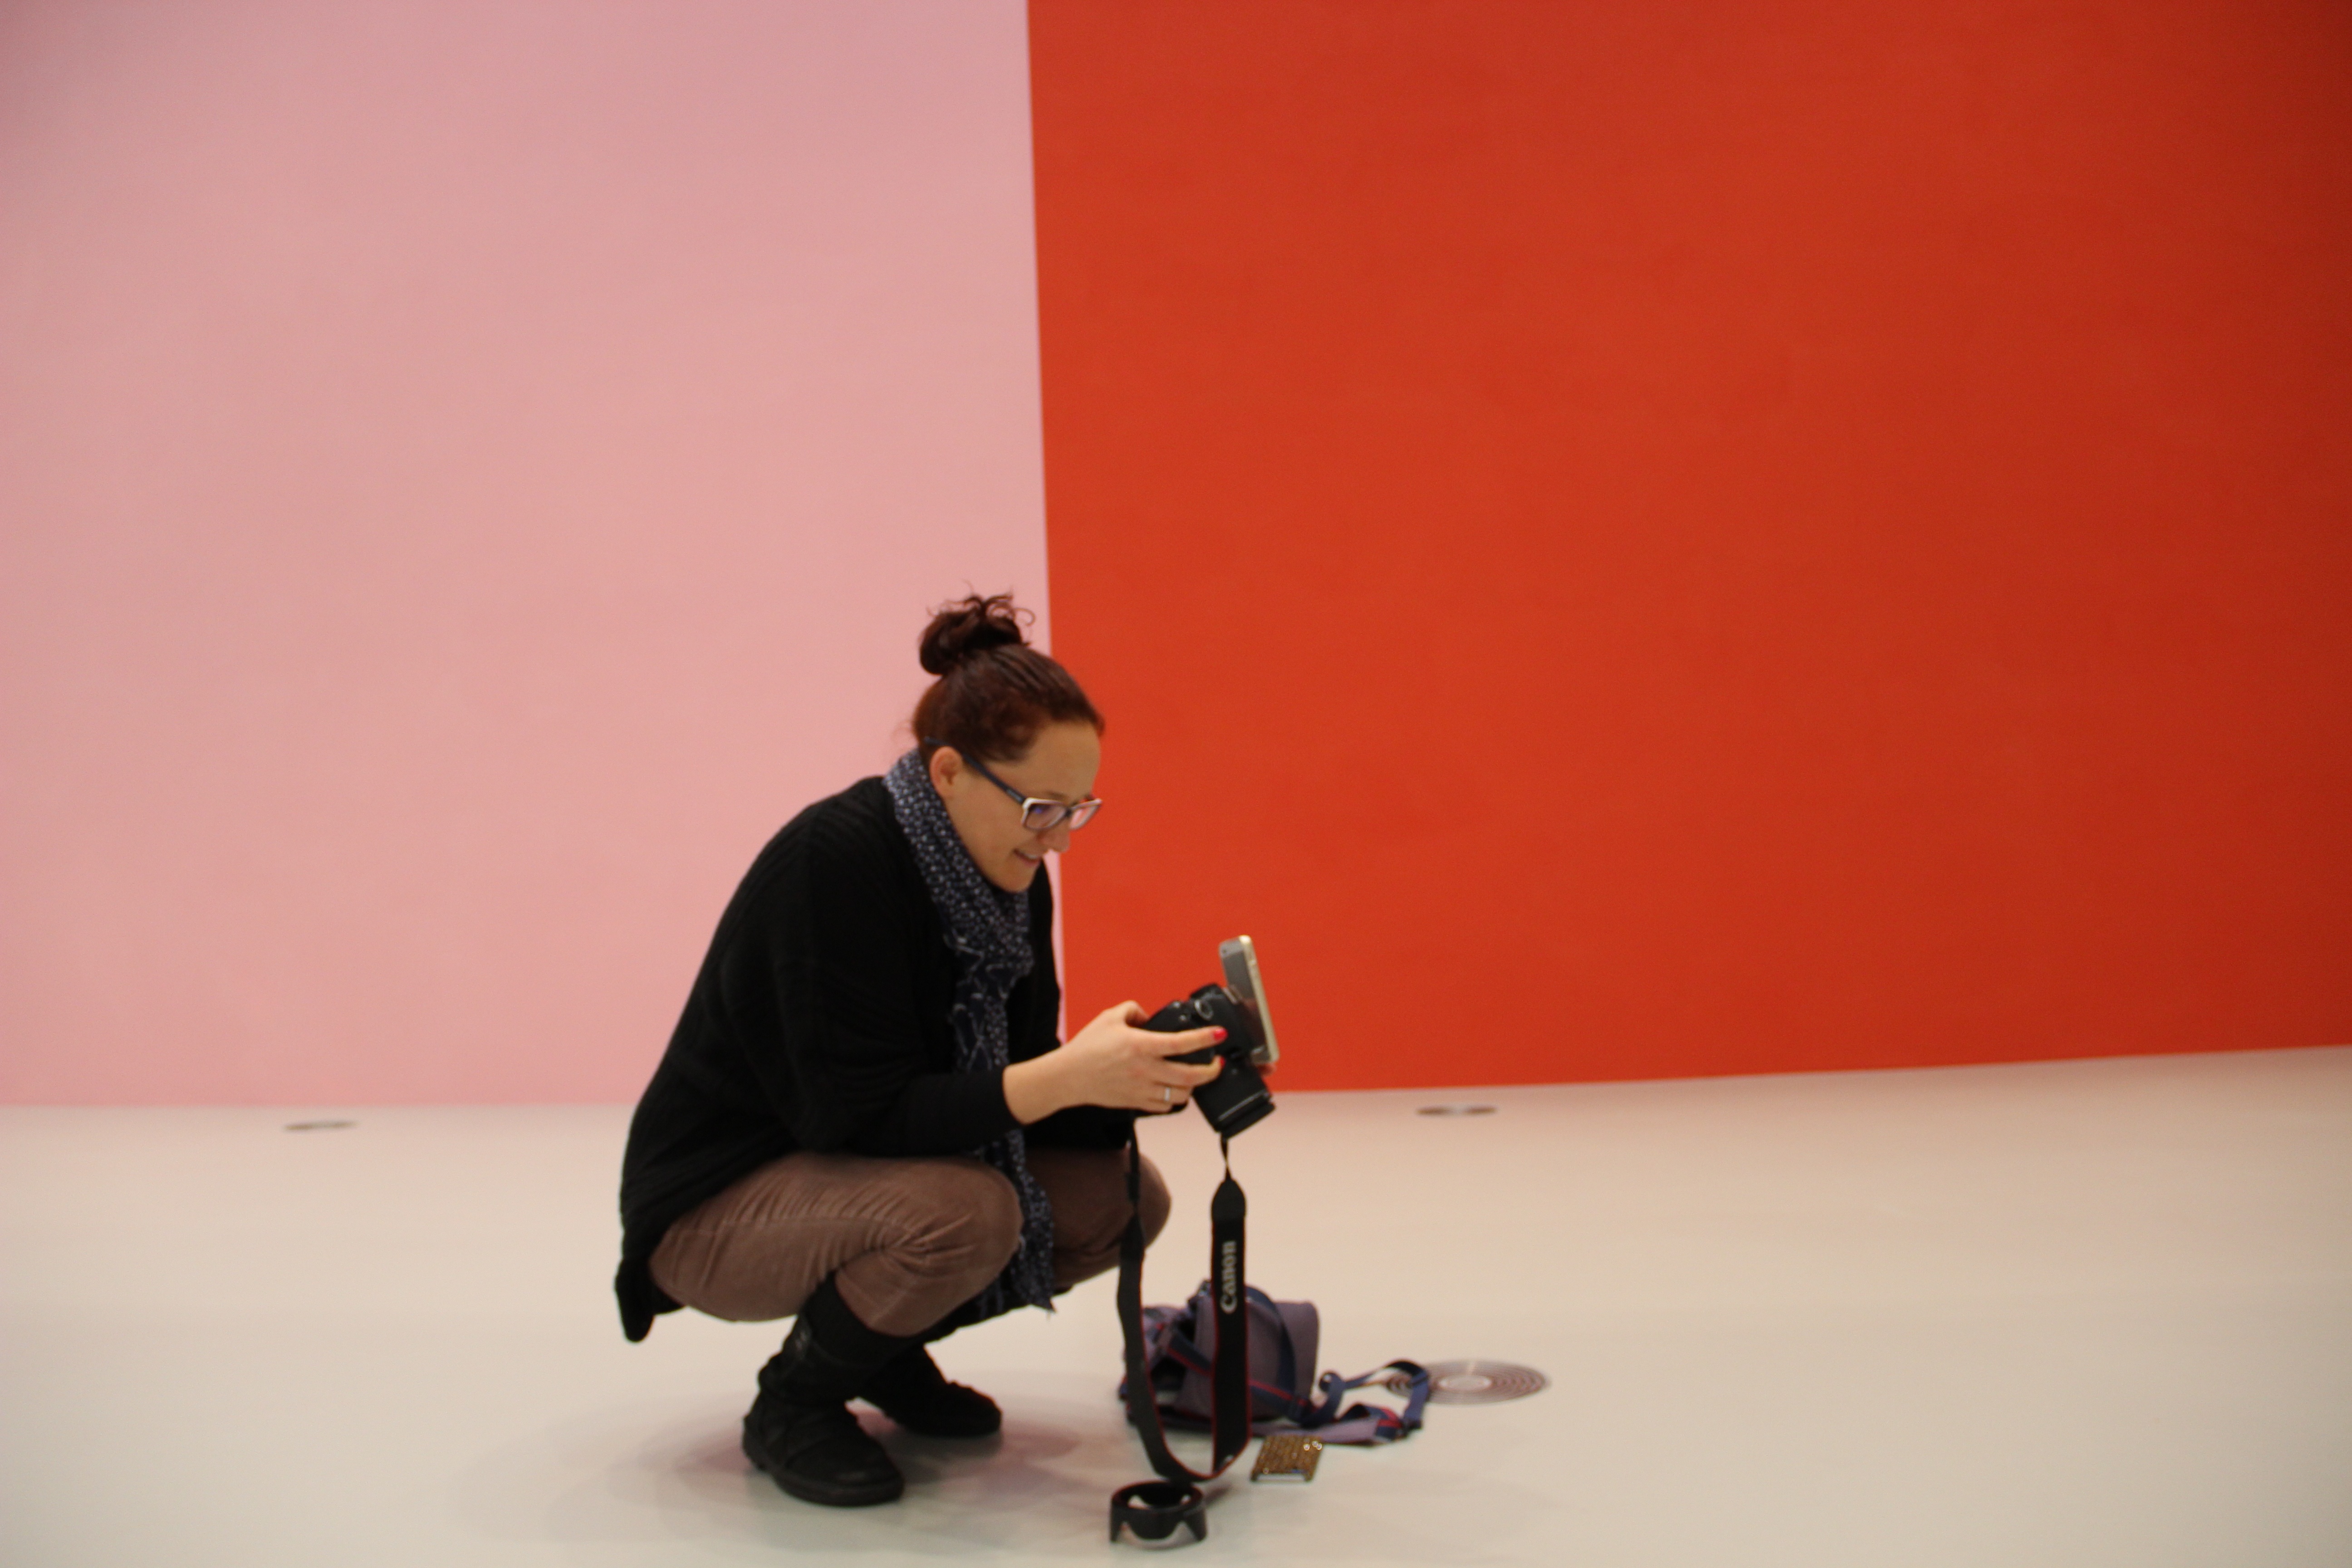
camera, photographer, red, lens, sitting, set, art, photograph, setting, human positions